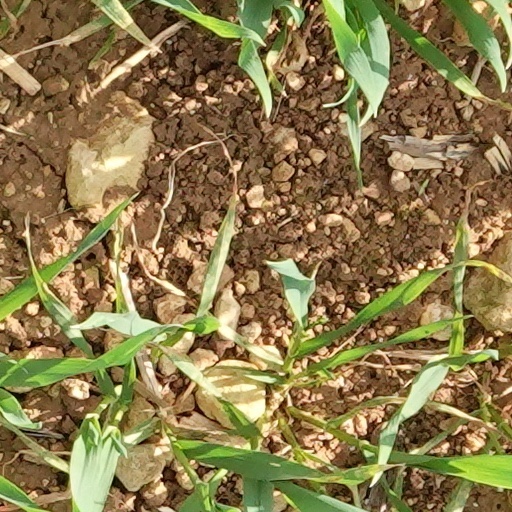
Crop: wheat